Divisional Cavalry Regiment (New Zealand)

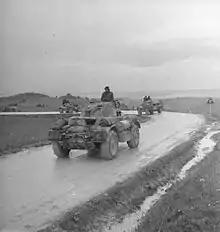
Staghound armoured cars from the regiment on an Italian road, 19 November 1943

Div Cav became part of the Eighth Army reserve along with the rest of the 2nd New Zealand Division and was positioned several miles north of Lucera, near the Foggia Airfield Complex, on 4 November. On 12 November, the regiment left Lucera for the front, arriving at Cupello in the afternoon to guard a bridge over the Sinello River below the village of Gissi. At 09:00 the next day, the regiment moved out to its new position, forward; the trip took all day, through sleet and mountainous terrain. A Squadron guarded the bridge, while the rest of the regiment bivouacked. On 18 November, B Squadron guarded the left flank of the division, south-west of Atessa. C and HQ Squadrons advanced forward to the village of Monte Marcone on 20 November, and A and B Squadrons were sent back to Carpineto Sinello in reserve. C Squadron made contact with the British V Corps on foot, since the road was demolished in three places.